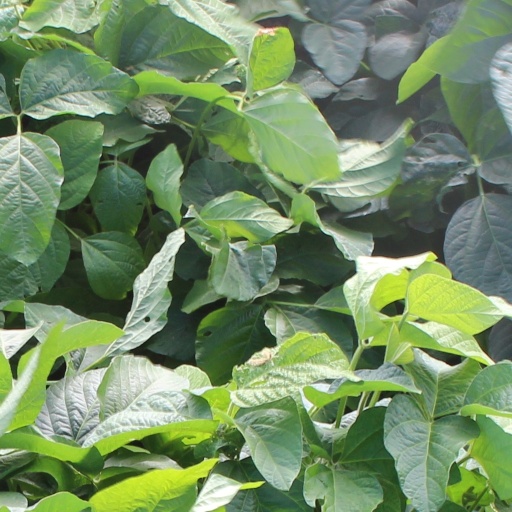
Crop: soybean